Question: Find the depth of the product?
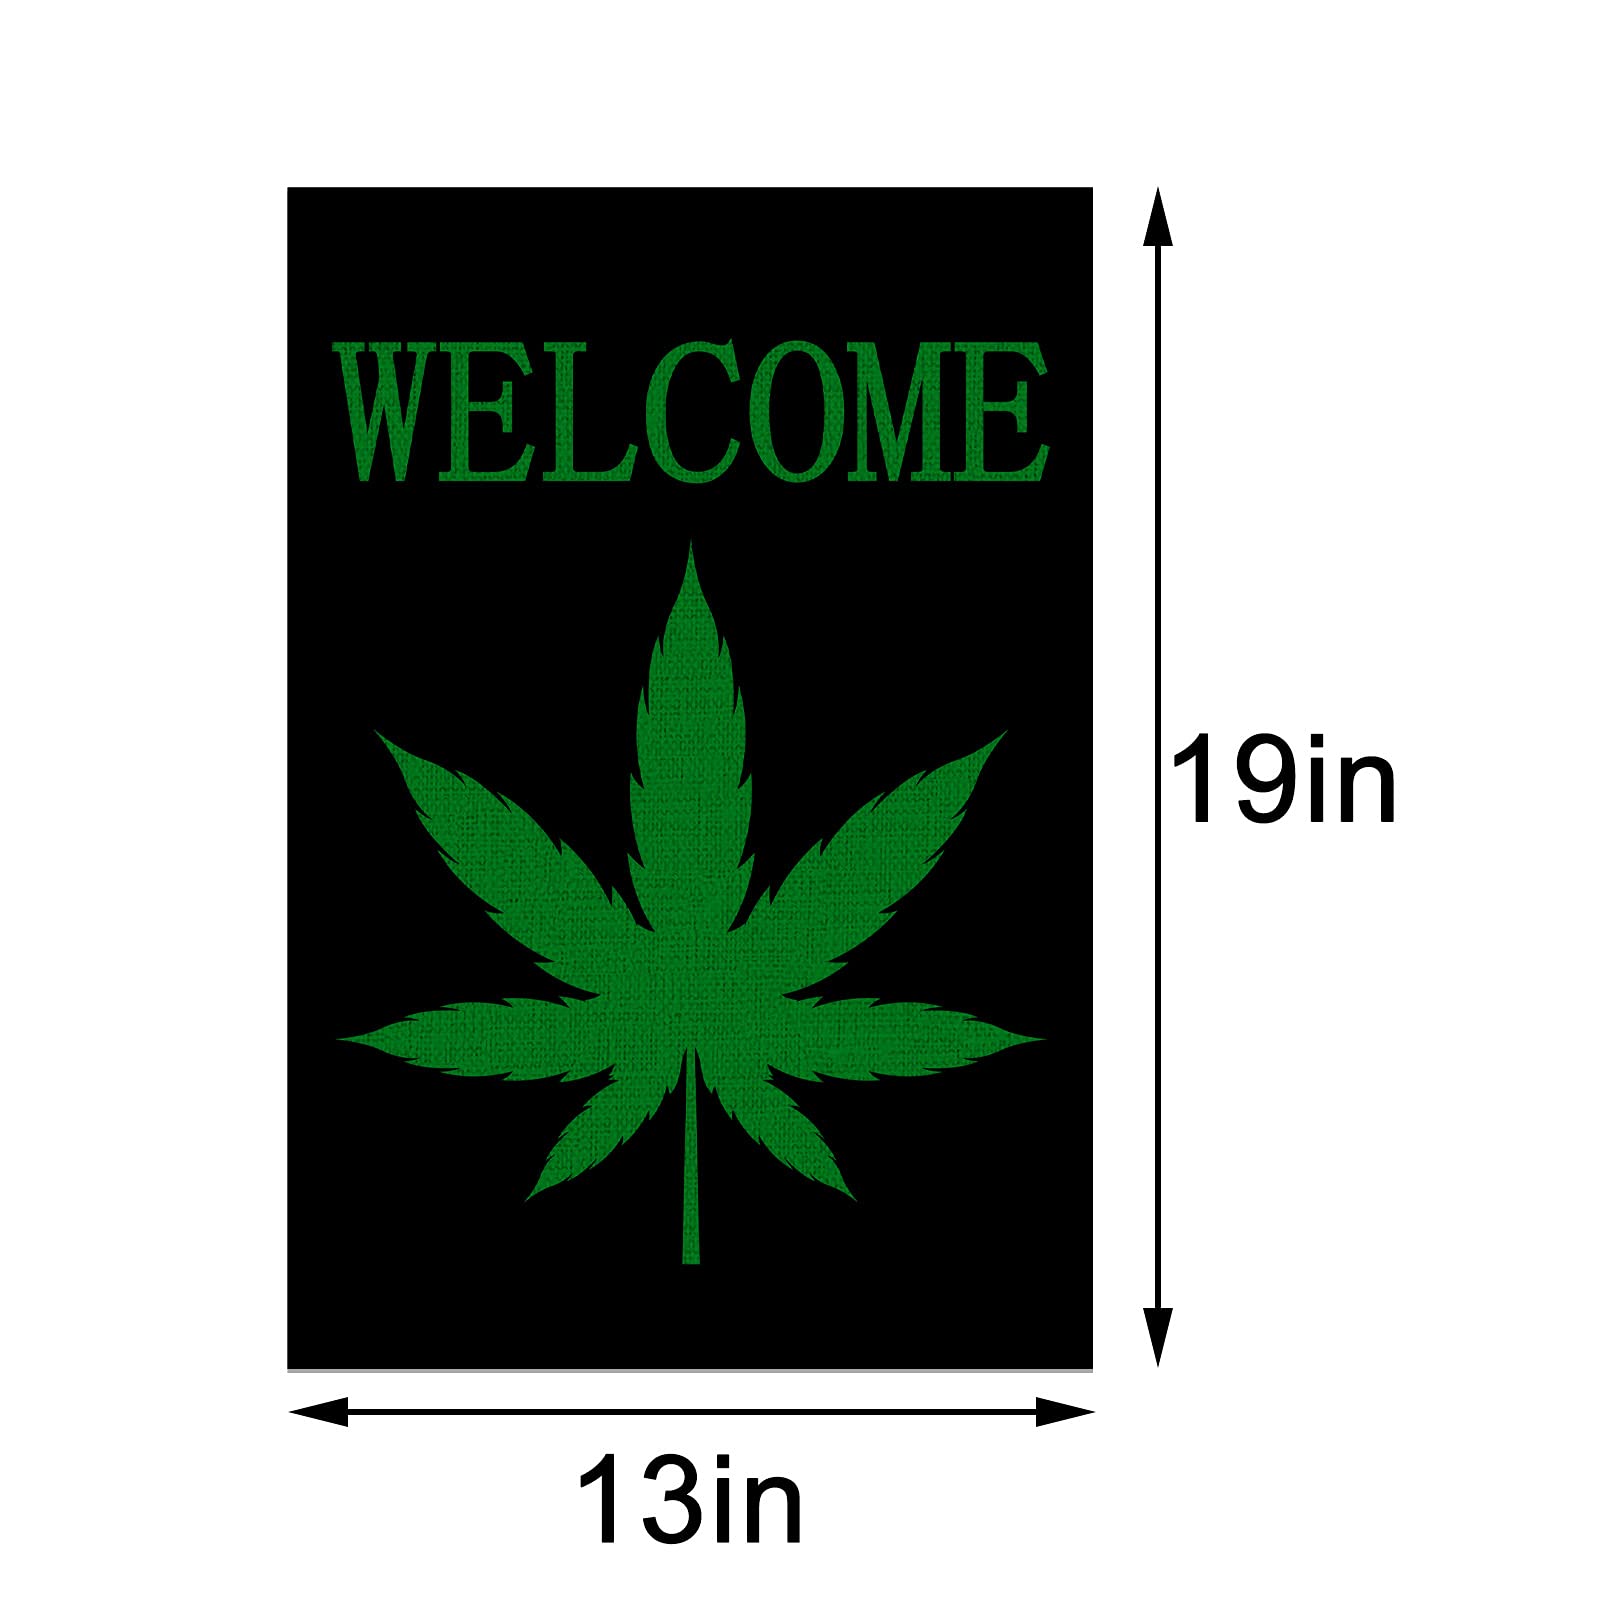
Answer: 13.0 inch